Musical keyboard

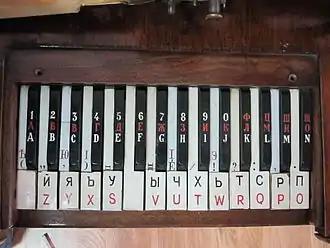
Keyboard of a Letter-Printing Telegraph Set built by Siemens & Halske in Saint Petersburg, Russia, ca. 1900

A number of percussion instruments—such as the xylophone, marimba, vibraphone, or glockenspiel— have pitched elements arranged in the keyboard layout. Rather than pressing a key, the performer typically strikes each element (e.g., a metal or wood bar) with a mallet.